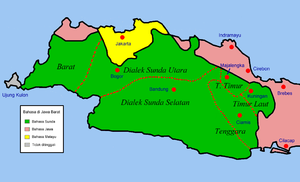
Java occidental est une province d'Indonésie située, comme son nom l'indique, dans la partie occidentale de l'île de Java. Sa capitale est Bandung.
Le soundanais est une langue qui forme à elle seule un rameau de la branche malayo-polynésienne des langues austronésiennes.